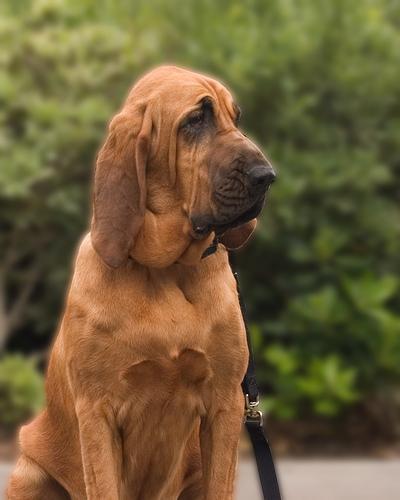
bloodhound